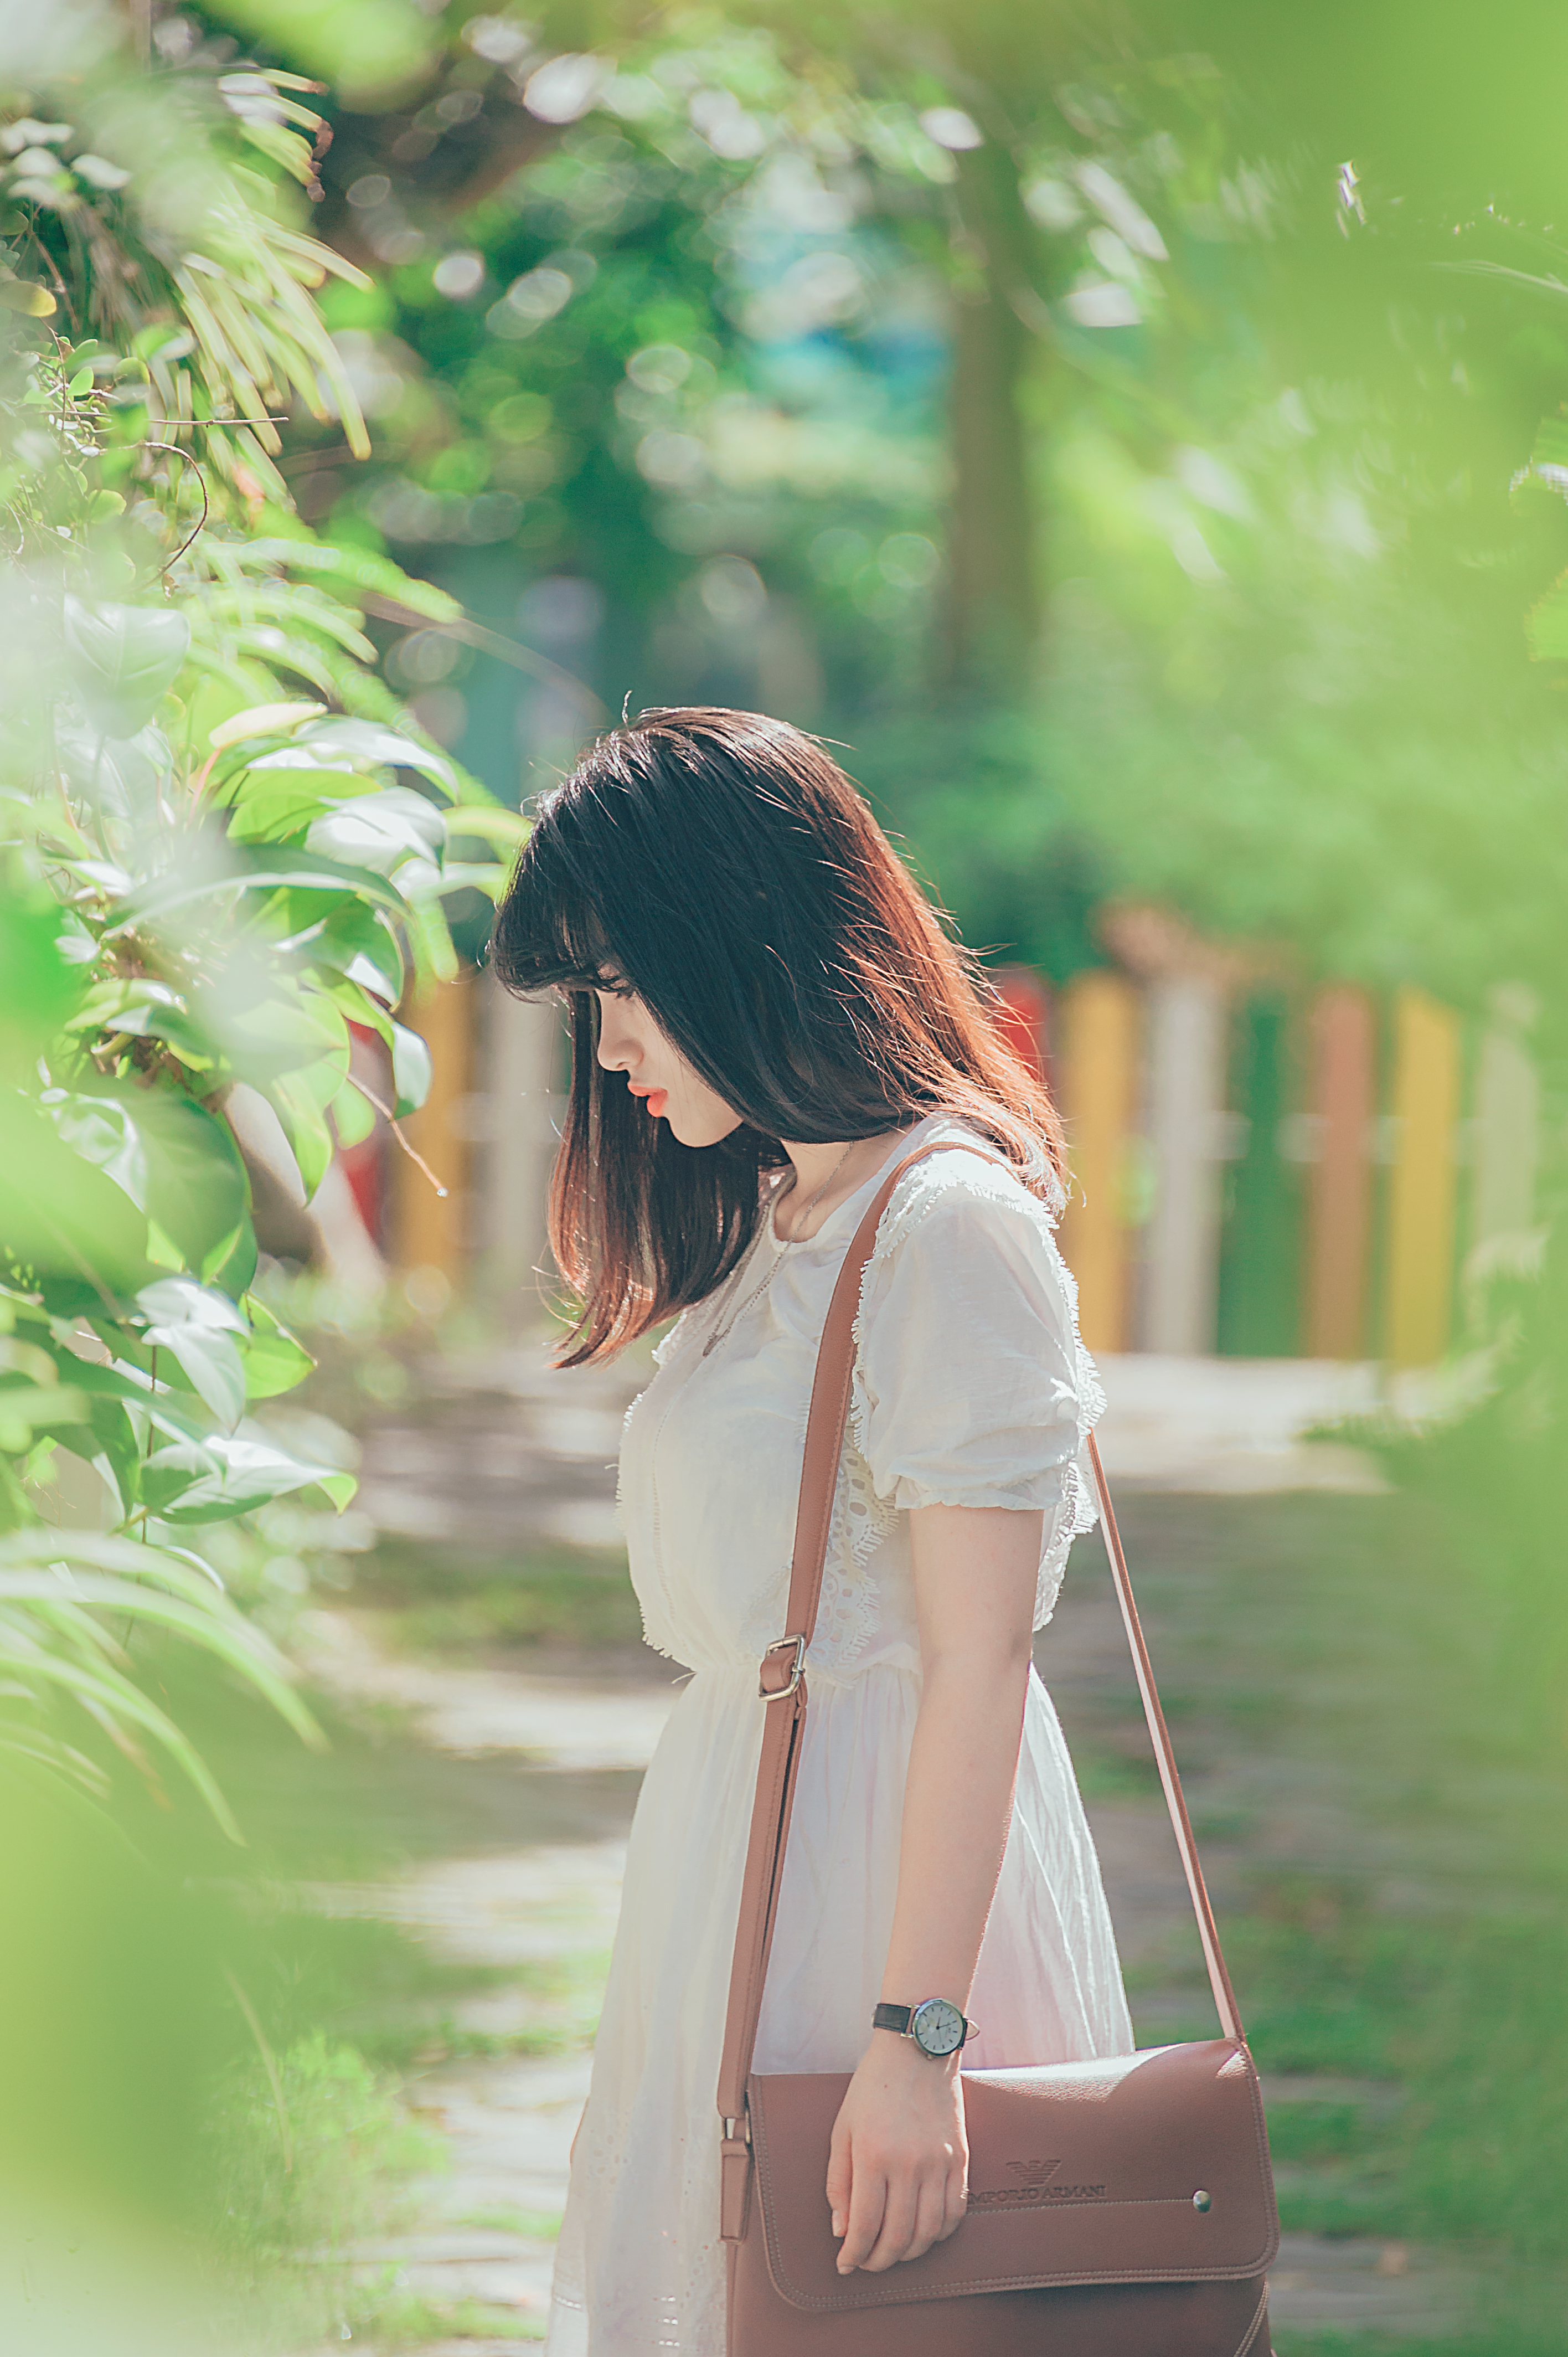
beautiful, girl, green, photograph, pink, clothing, skin, beauty, lady, photography, snapshot, grass, shoulder, sunlight, smile, summer, black hair, fun, long hair, happiness, tree, portrait photography, spring